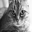
Label: cat